Gayby

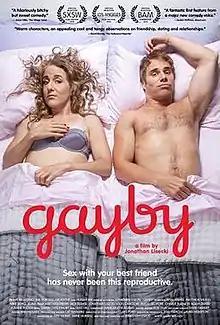

Gayby is a 2012 American romantic comedy-drama film directed by Jonathan Lisecki and starring Jenn Harris, Matthew Wilkas, Mike Doyle, Anna Margaret Hollyman, Jack Ferver and Jonathan Lisecki. It is based on the 2010 short film of the same name. It debuted on March 12, 2012 at the South by Southwest film festival.